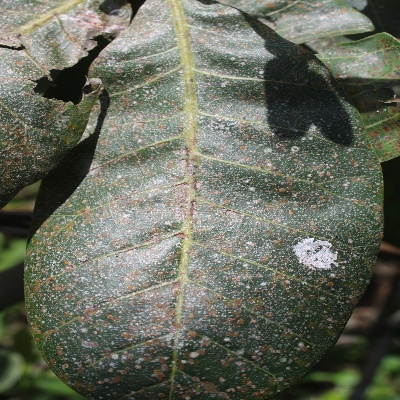
Crop: Cashew
Condition: red rust